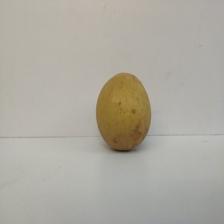
Size: Large